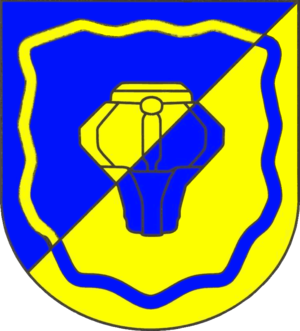
Twedt est une municipalité allemande située dans le land du Schleswig-Holstein et dans l'arrondissement de Schleswig-Flensbourg. En 2015, sa population est de 544 habitants.